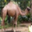
Label: camel